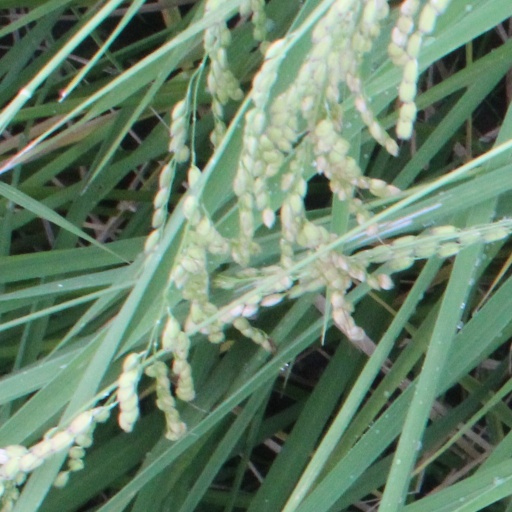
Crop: rice